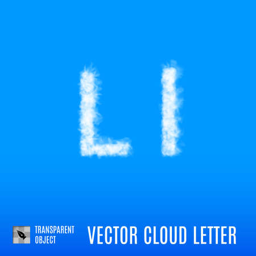
clouds in shape of the letter l on blue background illustration